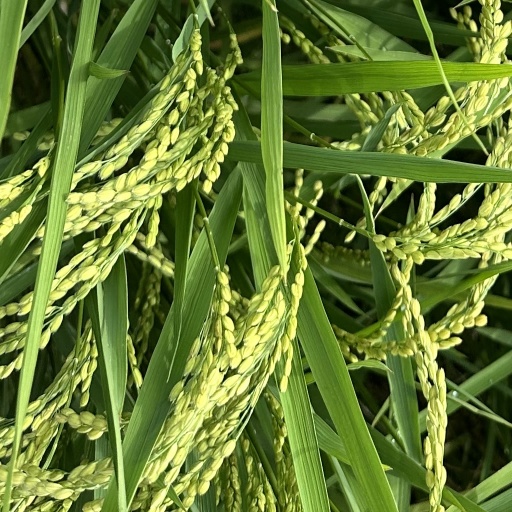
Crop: rice